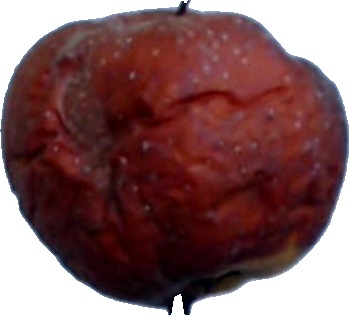
Label: apple_rotten_1